International Swift Conference

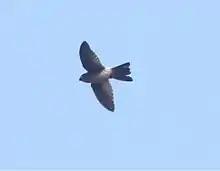
An Australian swiftlet over the Cairns Centenary Lakes

International Swift Conferences are biennial meetings of ornithologists that focus on birds of the swift family. The first two conventions focused exclusively on the common swift ("Apus apus"), whereas the following ones broadened the scope to additional species, such as the Pallid swift ("Apus pallidus") and the Alpine swift ("Tachymarptis melba"), presented in the Cambridge 2014 conference.